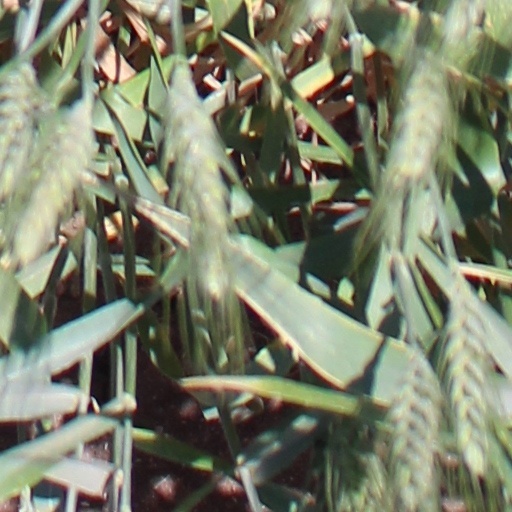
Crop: wheat